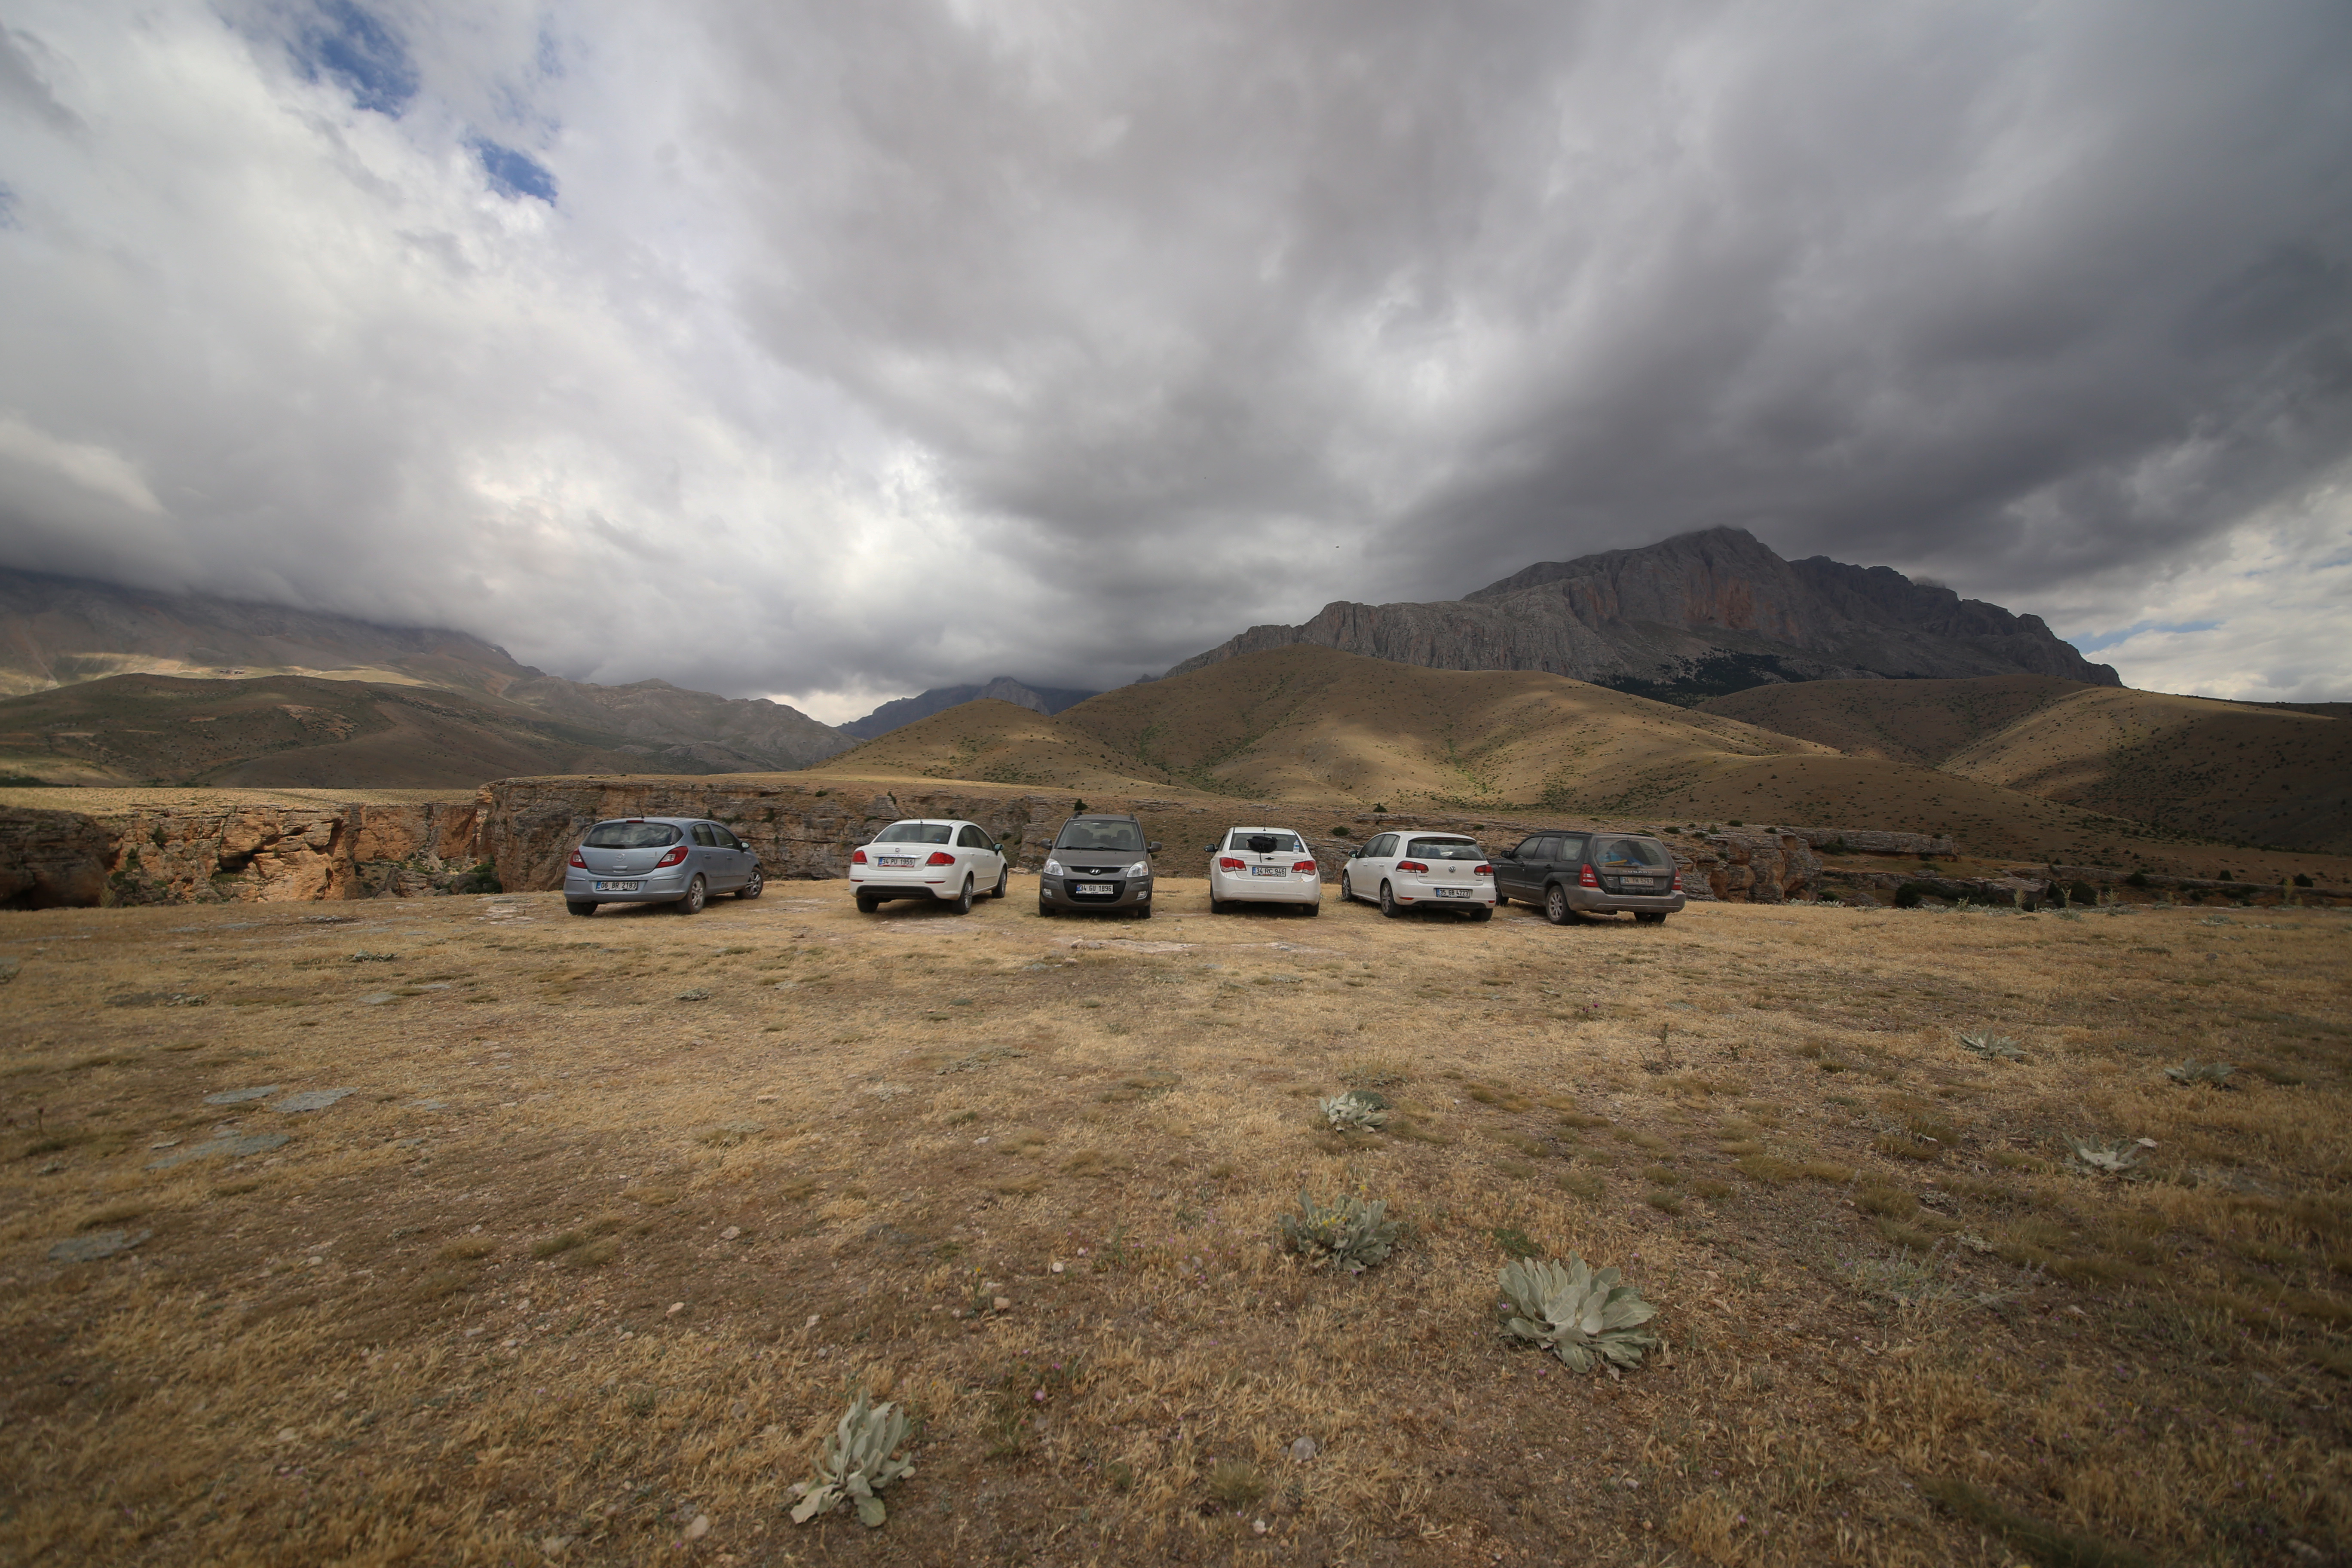
landscape, wilderness, mountain, snow, cloud, sky, hill, lake, valley, mountain range, weather, highland, ridge, alps, plateau, fell, loch, rural area, mountain pass, geographical feature, atmospheric phenomenon, mountainous landforms